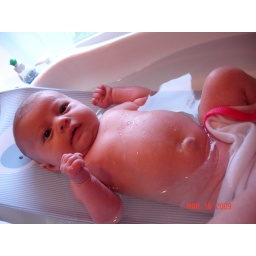
I've graduated from the sink and now bathe in my own bath tub- i love the water!